Colonial American military history

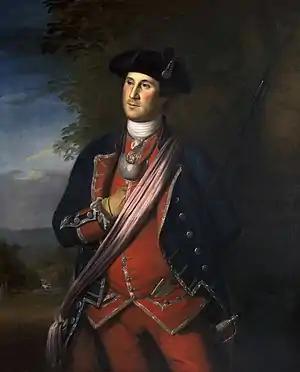
The Virginia Regiment under Colonel Washington, was a provincial regiment.

Provincial troops were raised by the colonial governors and legislatures for extended operations during the French and Indian Wars. The provincial troops differed from the militia, in that they were a full-time military organization conducting extended operations. They differed from the regular British Army, in that they were recruited only for one campaign season at the time. These forces were often recruited through a quota system applied to the militia. Officers were appointed by the provincial governments. During the eighteenth century militia service was increasingly seen as a prerogative of the social and economic well-established, while provincial troops came to be recruited from different and less deep-rooted members of the community.